Anne-Pascale Clairembourg

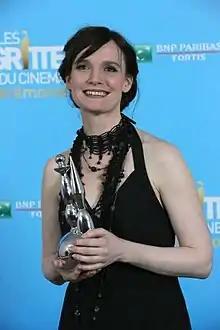
Clairembourg at the 2012 Magritte Awards

Anne-Pascale Clairembourg became interested in acting at early age and enrolled the Institute of Arts in Brussels, where she graduated in 2000.